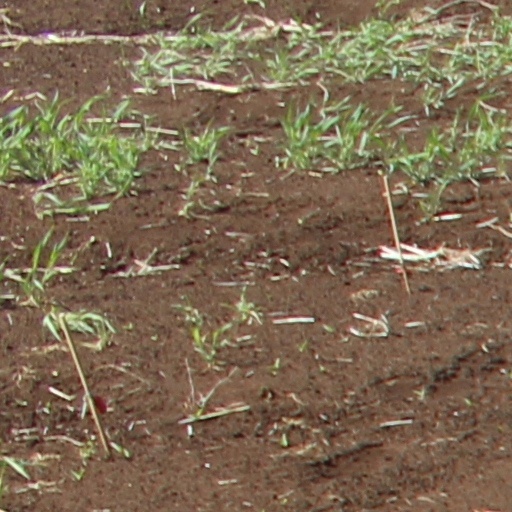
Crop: wheat